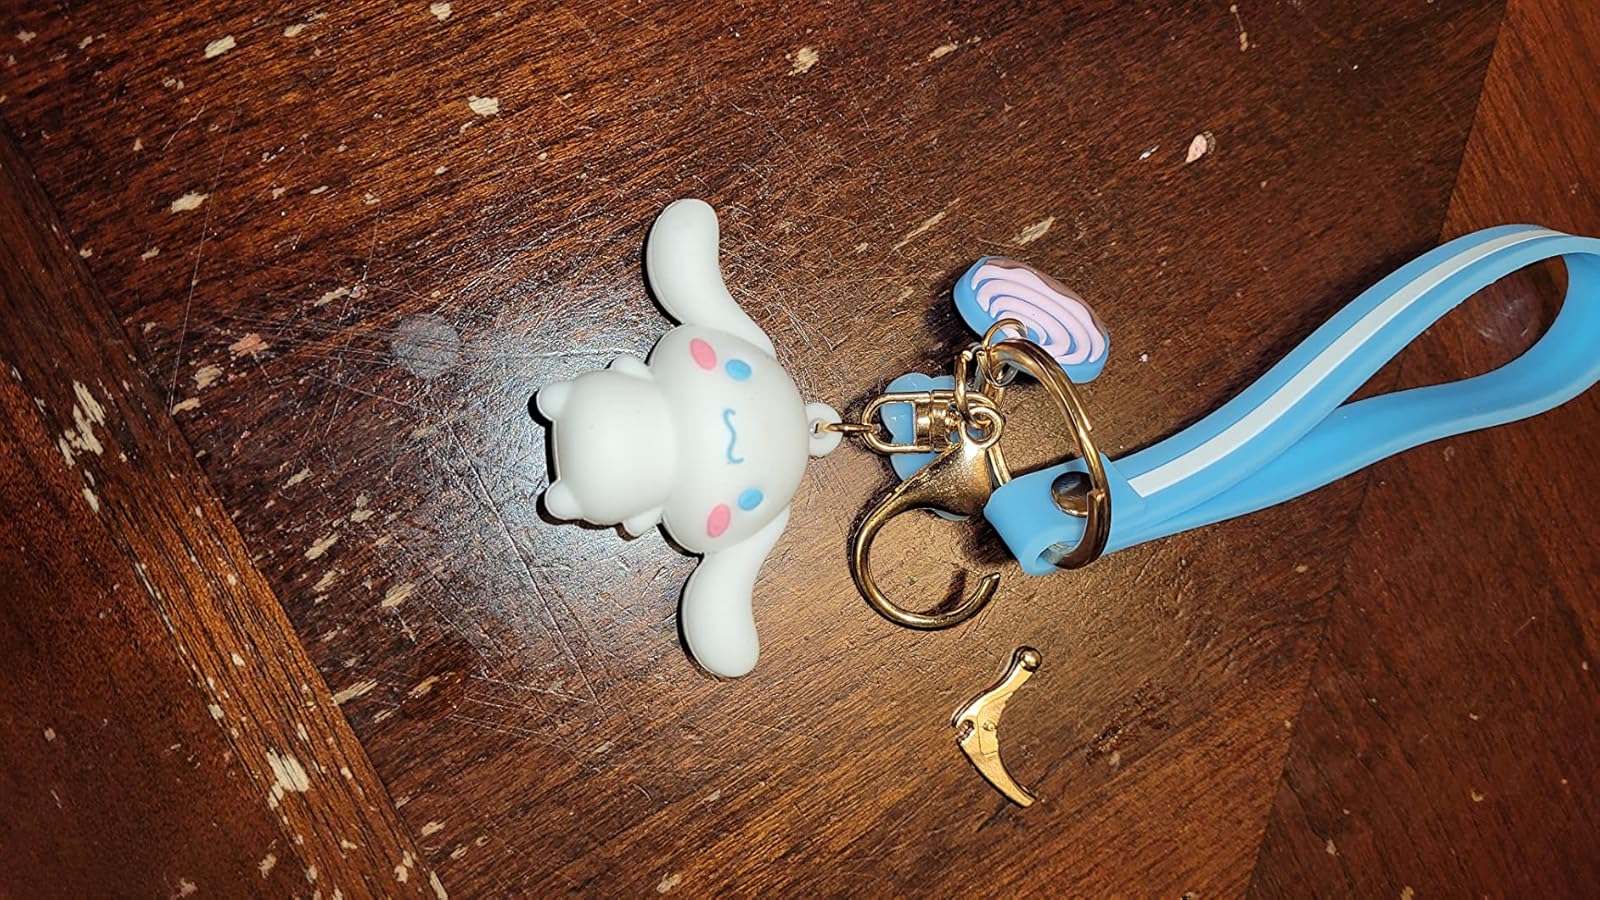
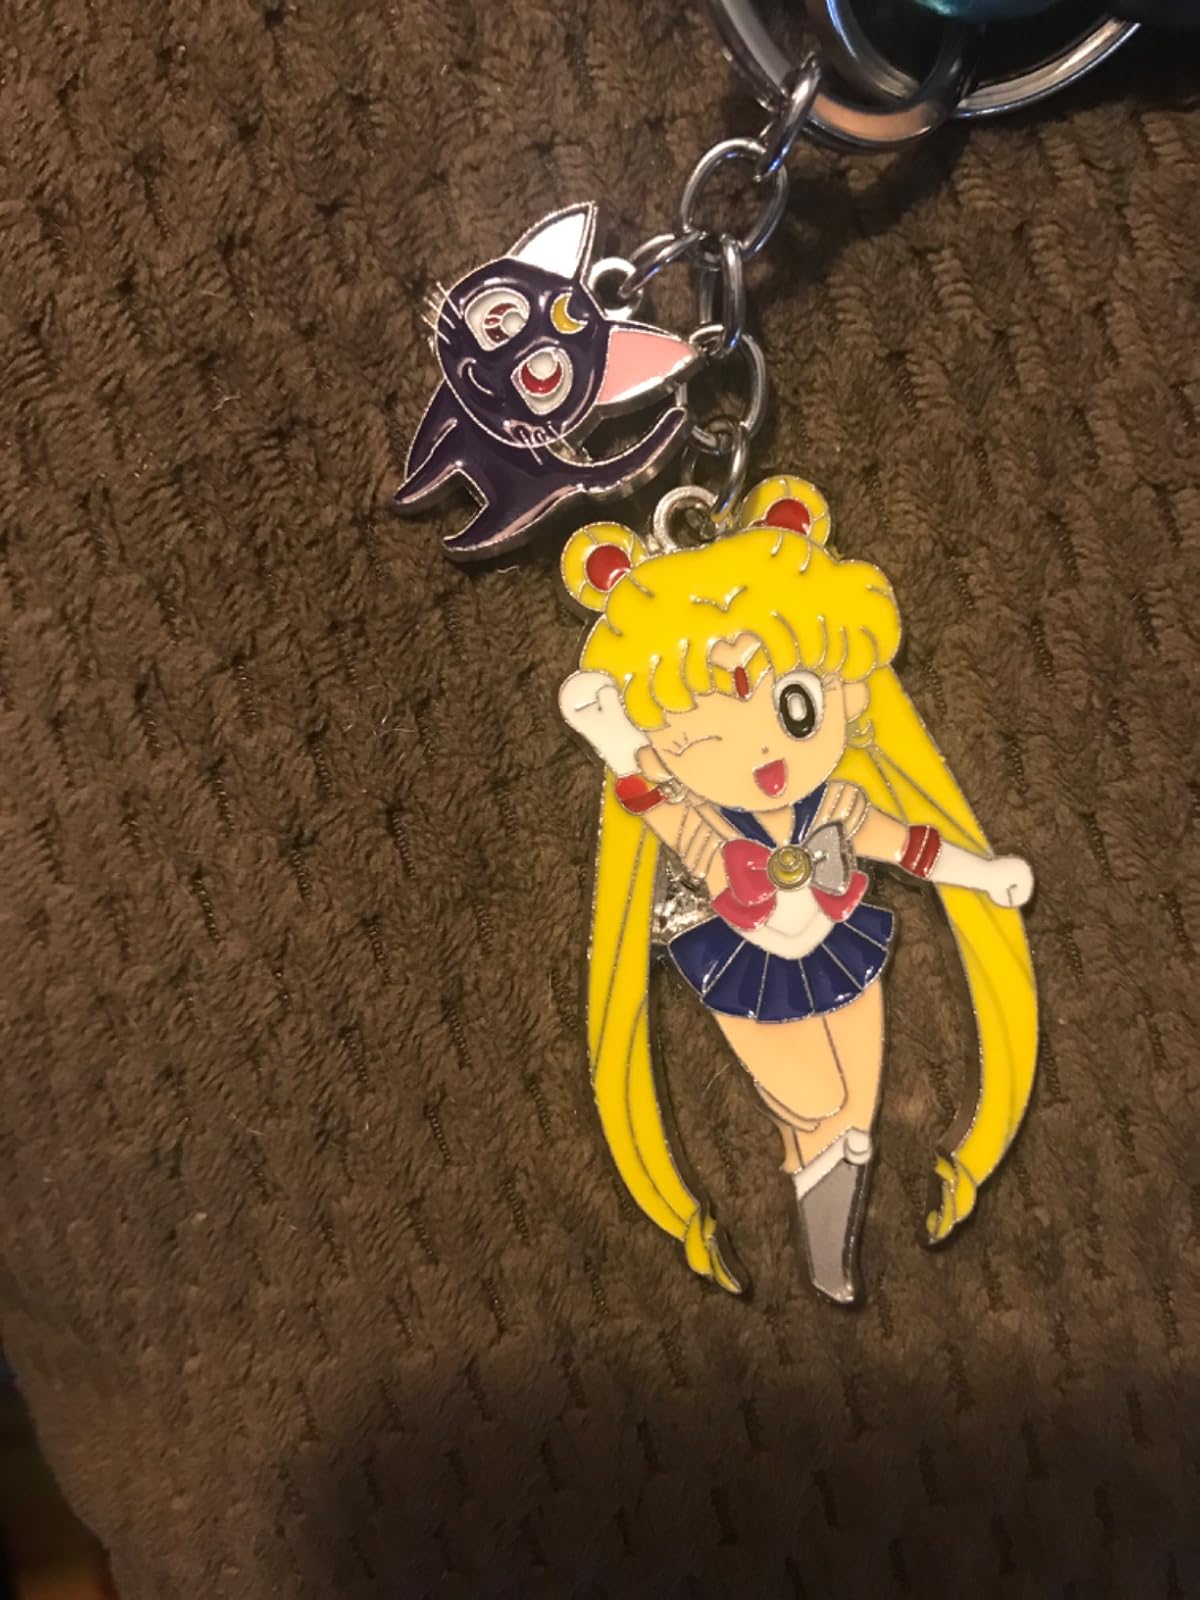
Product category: accessories_keychain
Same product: no